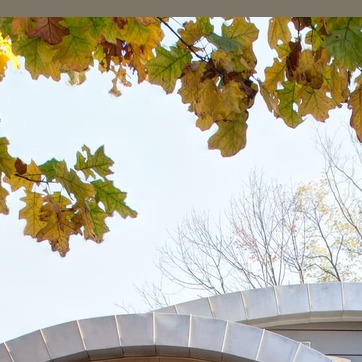
Material: sky